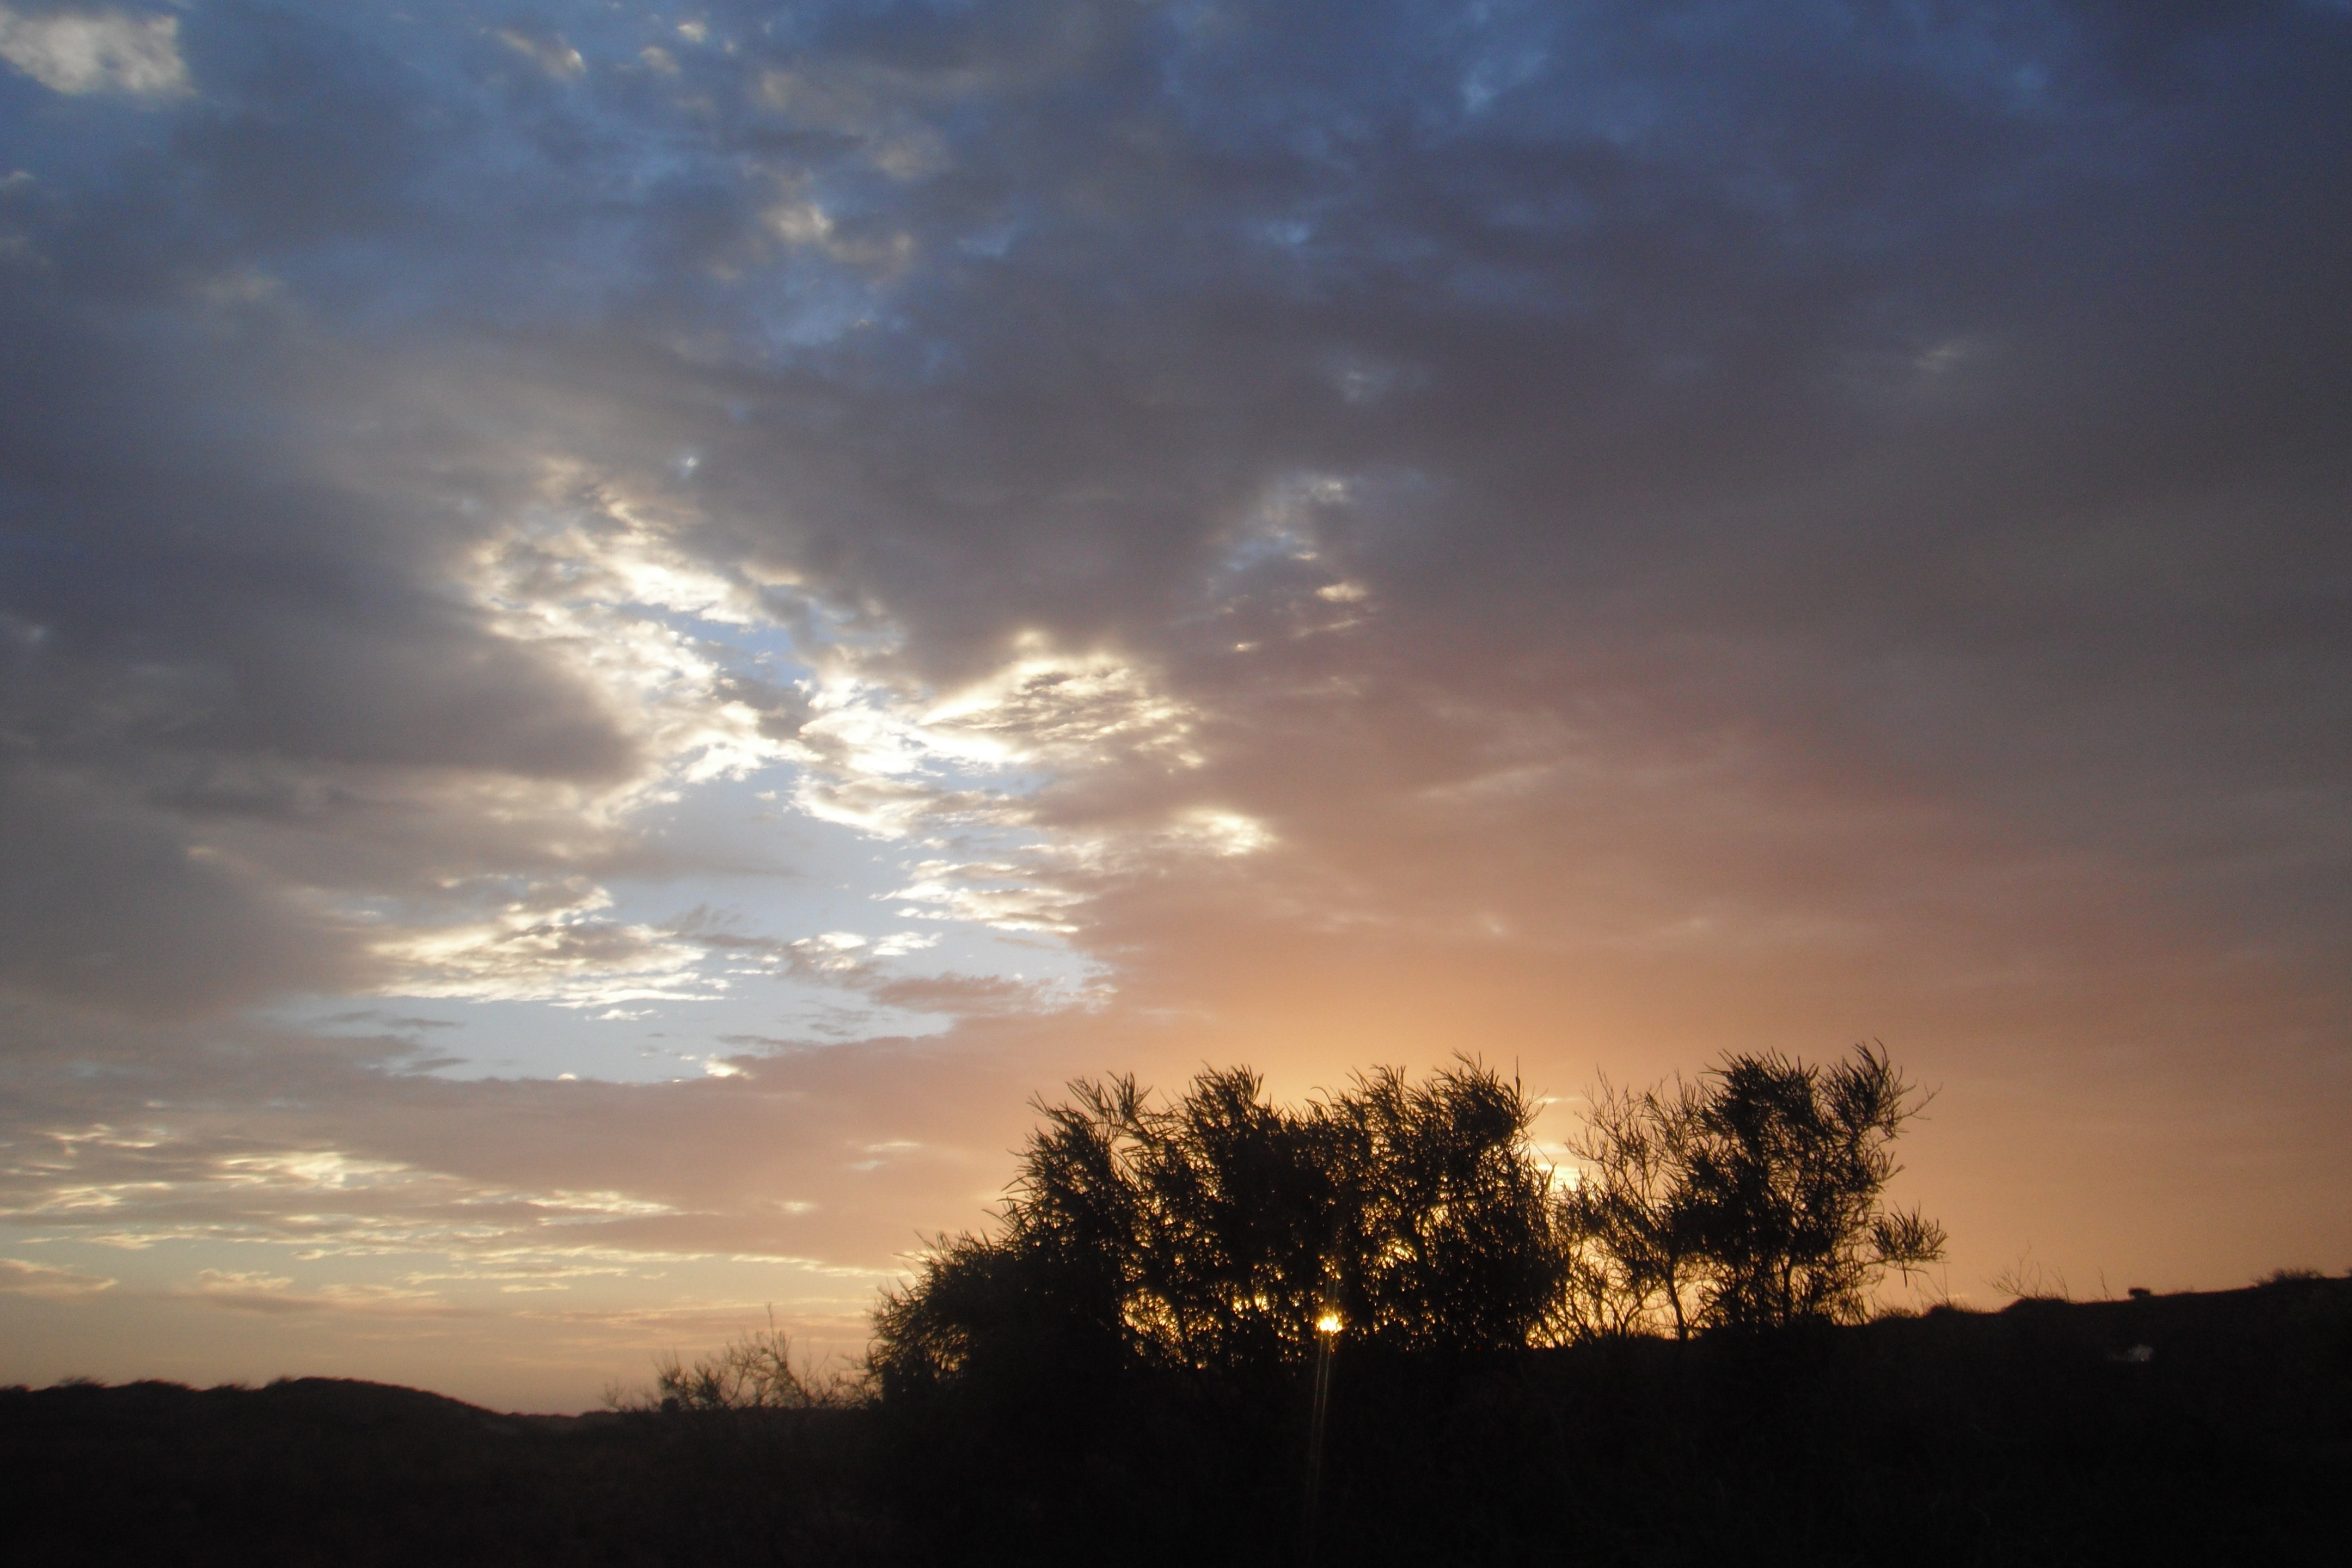
landscape, nature, horizon, silhouette, cloud, sky, sun, sunrise, sunset, field, countryside, sunlight, morning, dawn, atmosphere, country, dusk, france, evening, trees, outside, clouds, beautiful, silhouettes, afterglow, astronomical object, atmospheric phenomenon, red sky at morning